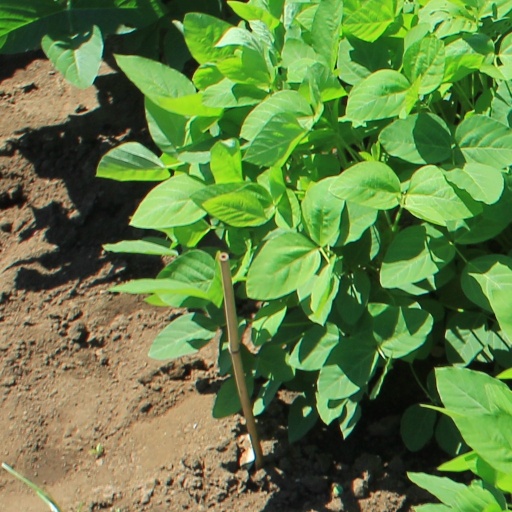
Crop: soybean